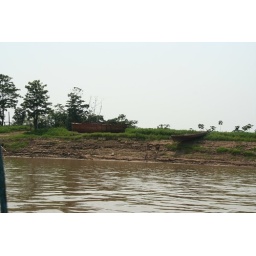
You can see the difference in water level in the rainy season by the height of the boat on the bank.